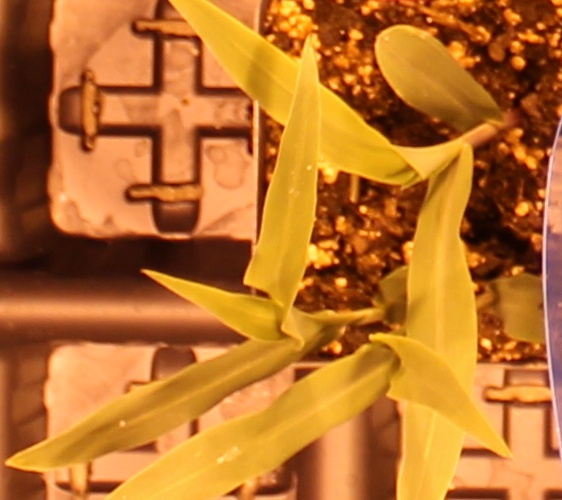
Label: Corn